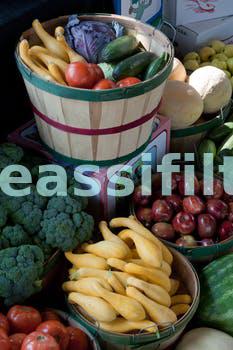
Label: Watermark